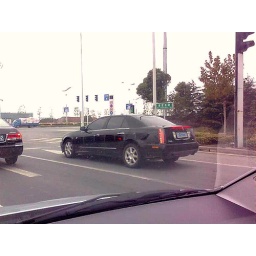
cadillac sts , big limousine ...black ..spotted in nantong , china